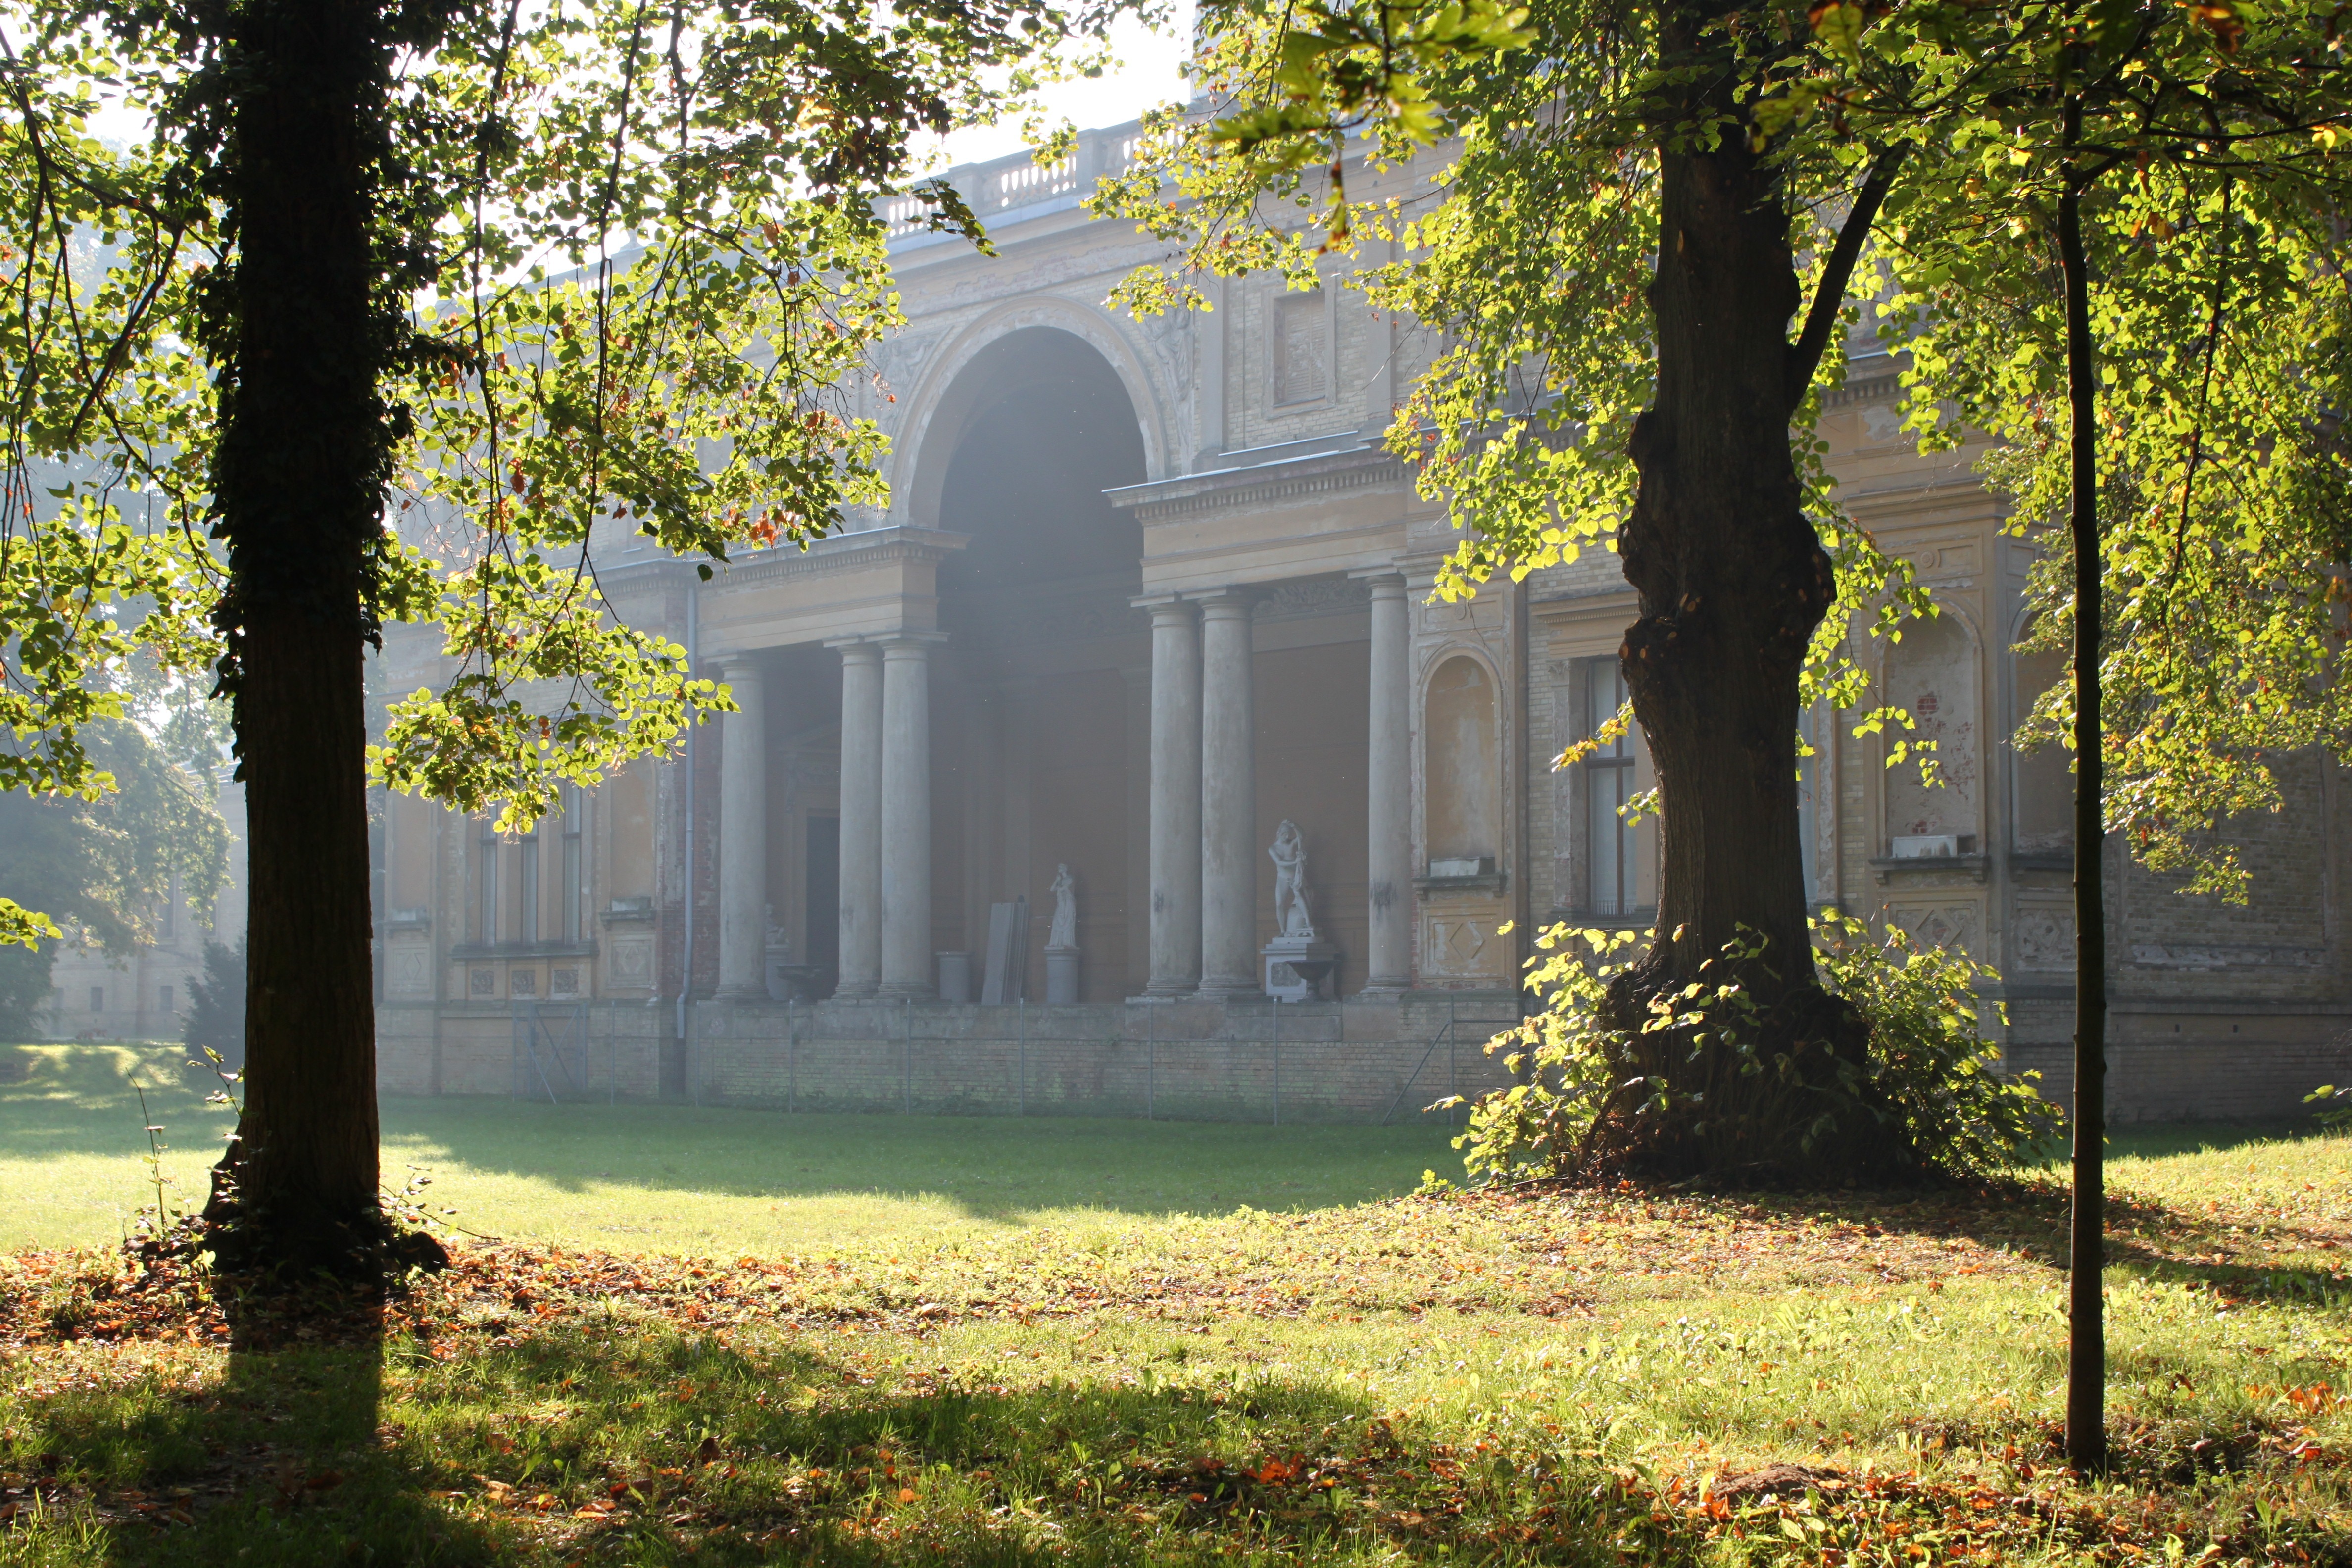
landscape, tree, nature, light, architecture, fog, sunrise, lawn, house, sunlight, leaf, building, chateau, home, monument, pillar, autumn, park, shadow, haze, backyard, romance, castle, cemetery, garden, trees, memorial, arches, germany, estate, horticulture, mood, silent, historically, attractive, potsdam, columnar, castle park, schlossgarten, morning mist, construction art, hispanic, stone pillars, woody plant, in the lens